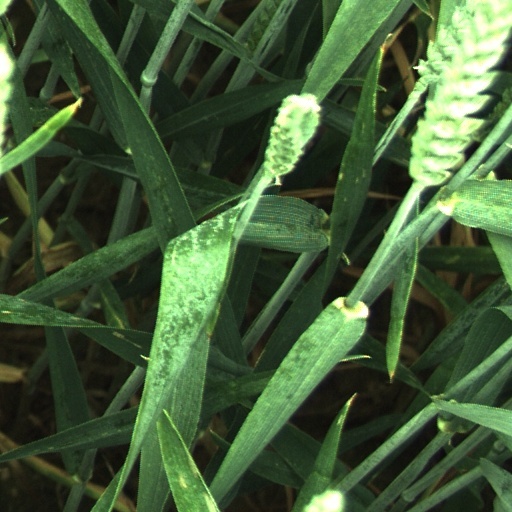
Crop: wheat